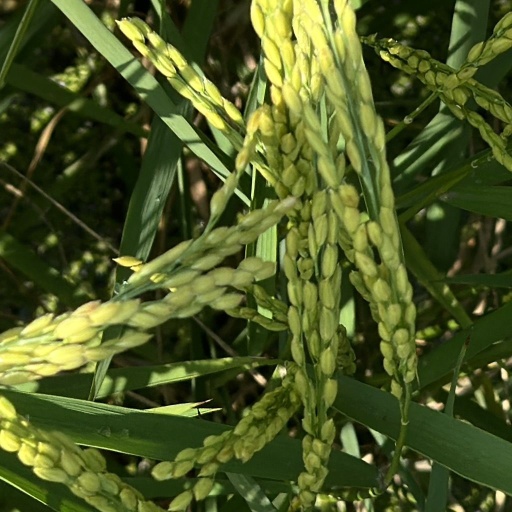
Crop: rice